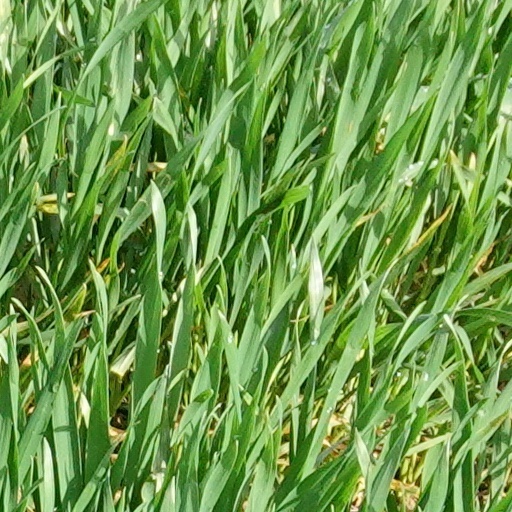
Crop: wheat